Nathalie Hart

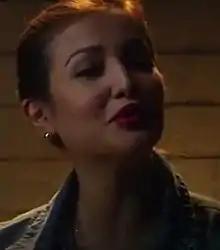
Hart in 2014 short about the making of "Dilim"

Princess Tinkerbell Cristina Marjorie Pedere Snell (born 14 April 1992), known by her stage name Nathalie Hart, is an Australian-Filipino actress. She starred in the films "Siphayo" (2016), "Sin Island", and "Abay Babes" (both 2018). She was nominated for the FAMAS Award for Best Actress for her role in "Historiographika Errata" (2017). She was a contestant in the reality talent competition "StarStruck" season 5 (2009–10), under the name Princess Snell, which she used until 2014.